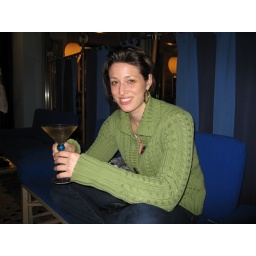
Green girl in blue room